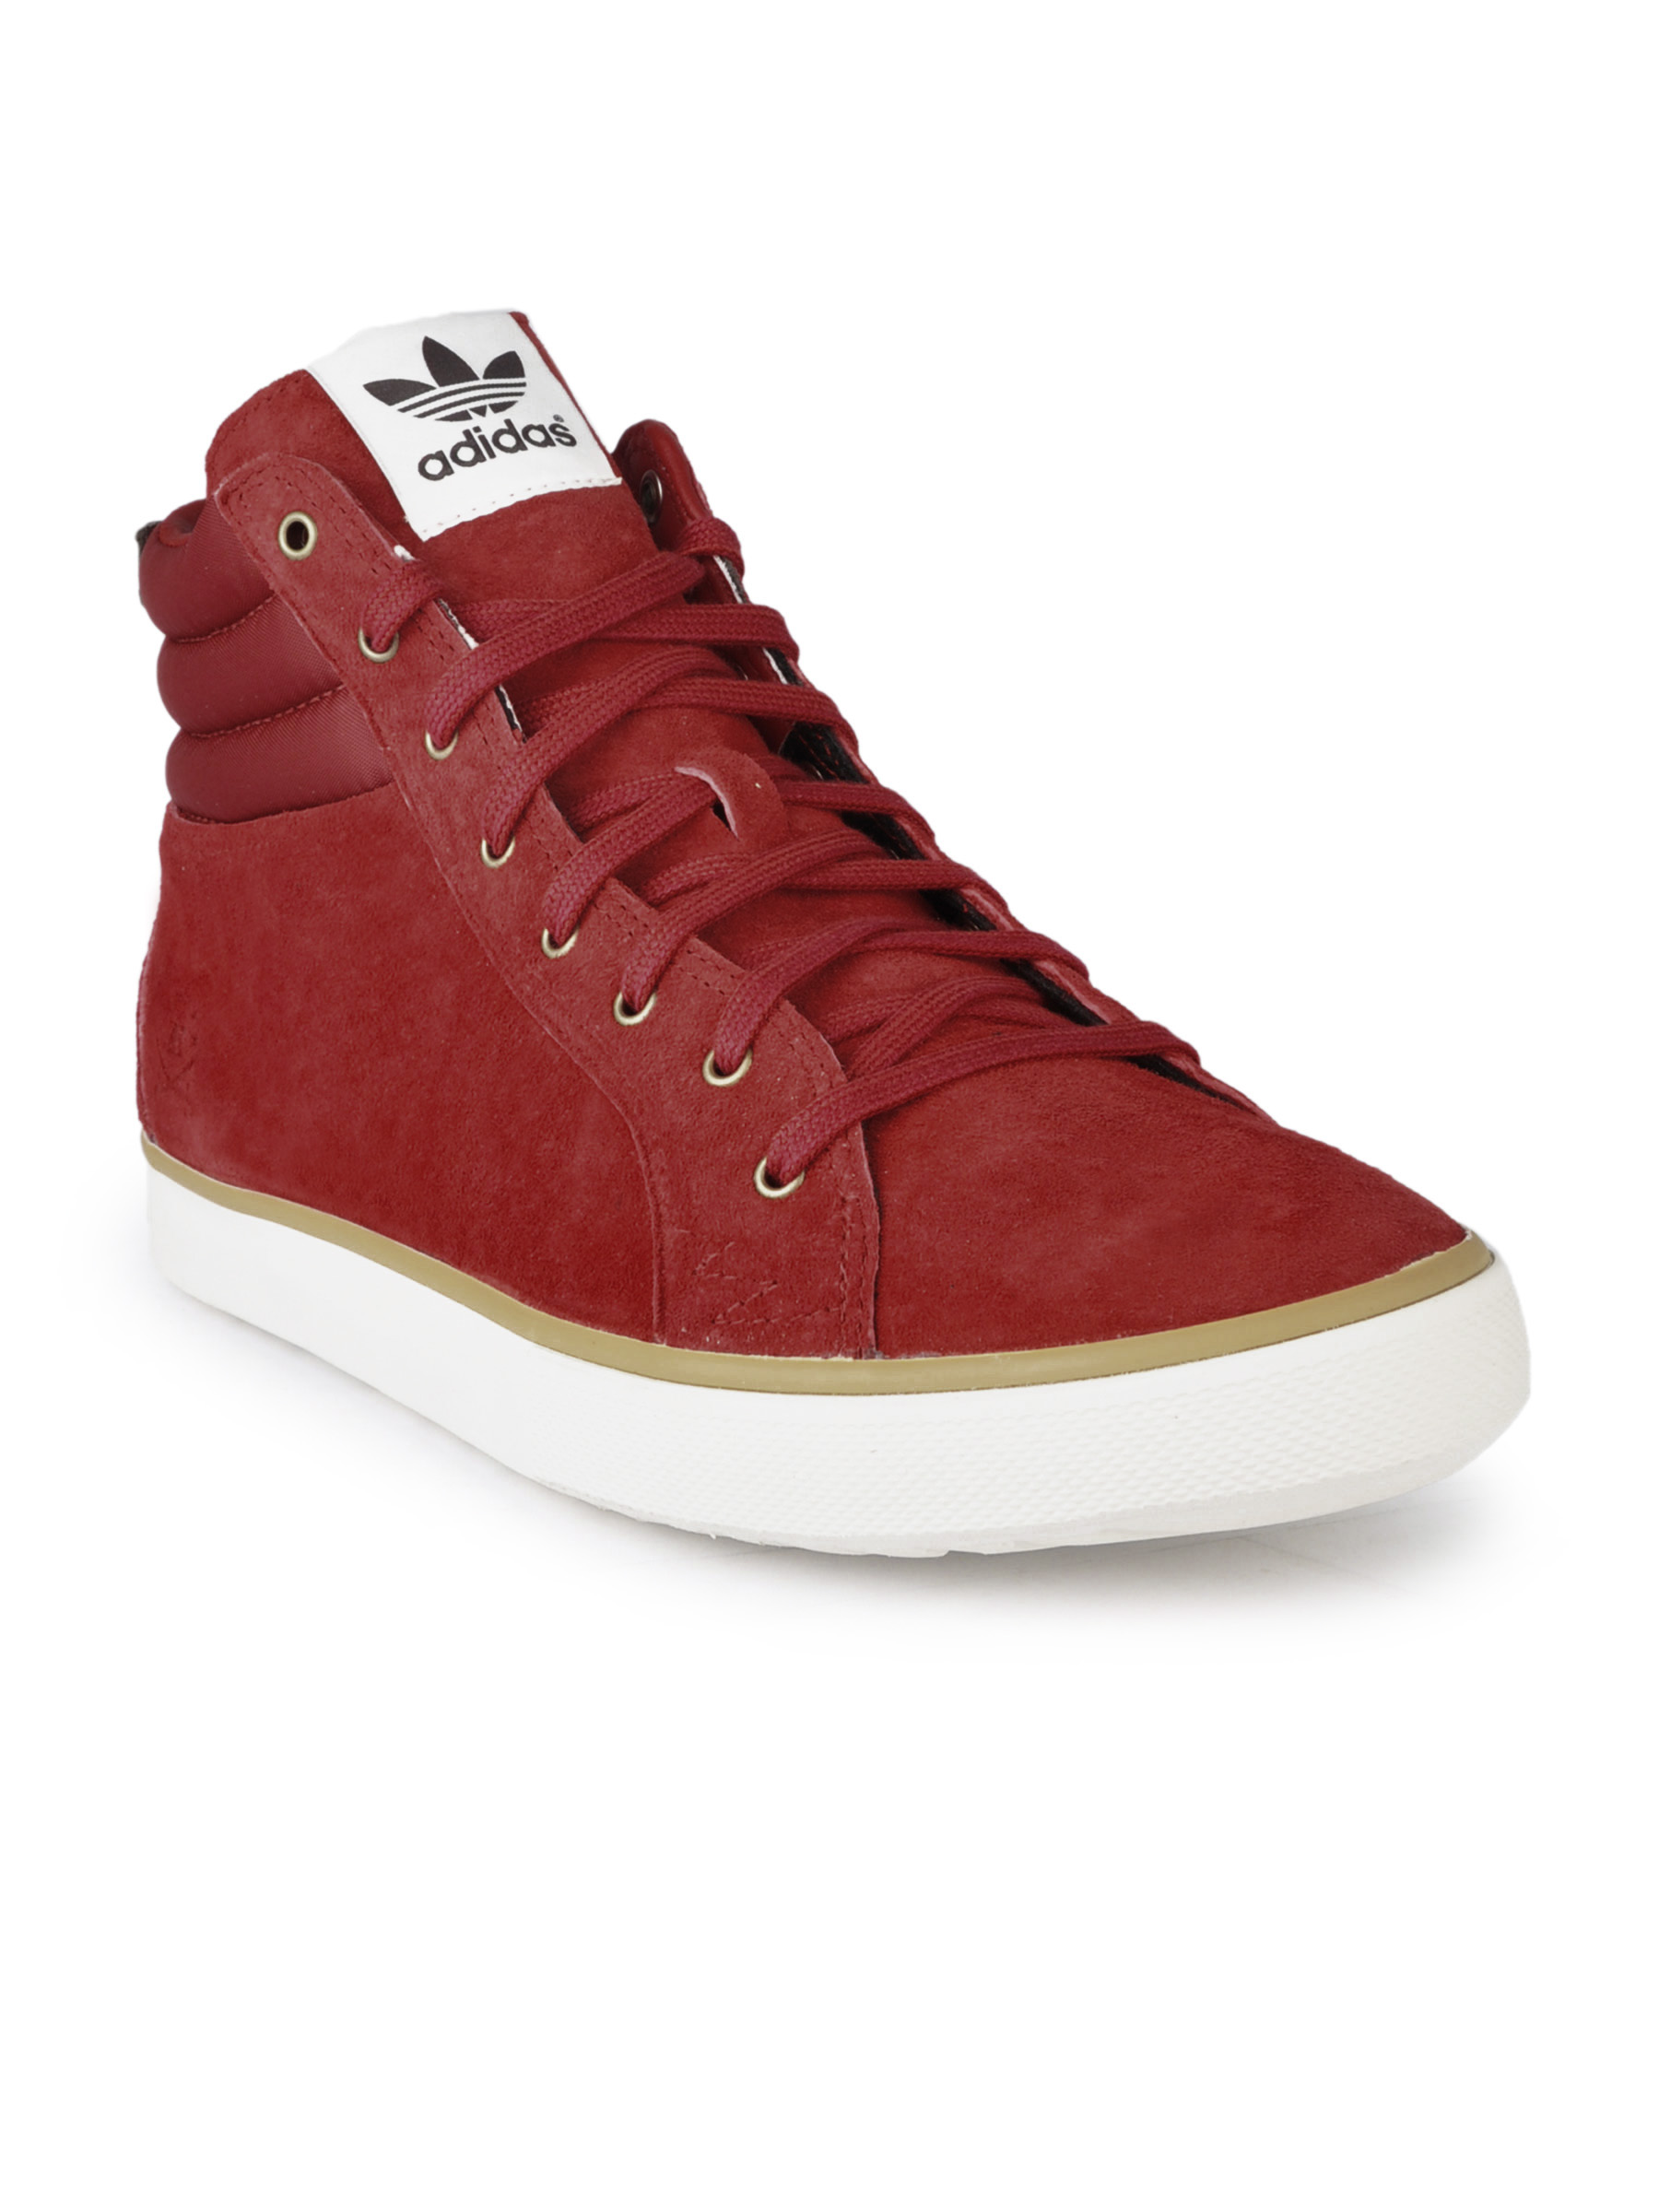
ADIDAS Originals Men Valley-Fdt Red Casual Shoes
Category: Footwear / Shoes / Casual Shoes
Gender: Men
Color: Red
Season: Fall 2011
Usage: Casual